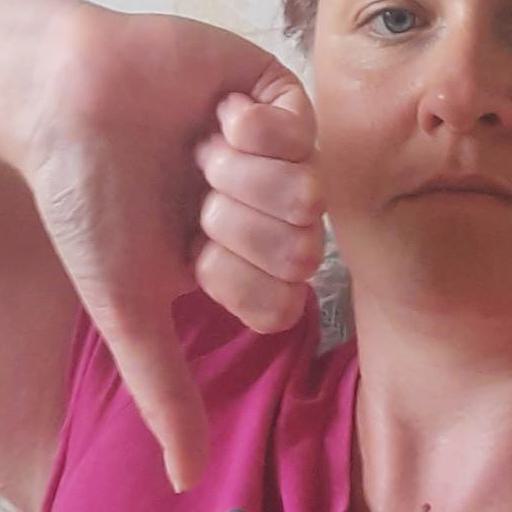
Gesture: dislike